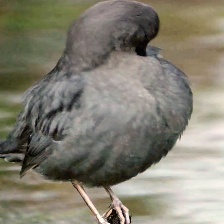
Species: AMERICAN DIPPER
Scientific name: CINCLUS MEXICANUS